Leif Erlend Johannessen

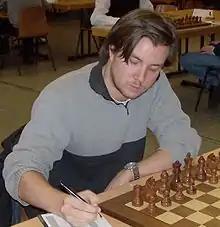
Johannessen in 2008

Leif Erlend Johannessen (born 14 May 1980) is a Norwegian chess player, and Norway's fifth grandmaster. He received his title in 2002, and was at the time Norway's second youngest grandmaster of all times. He picked up his first norm in Oslo, the second at Bermuda and finally the third in the Sigeman tournament in Malmö. Johannessen has yet to win the Norwegian championship, the closest he has come is second place in 1999 after losing the play-off 0-2 to Berge Østenstad. Johannessen has won the Norwegian blitz and rapid championship several times though.